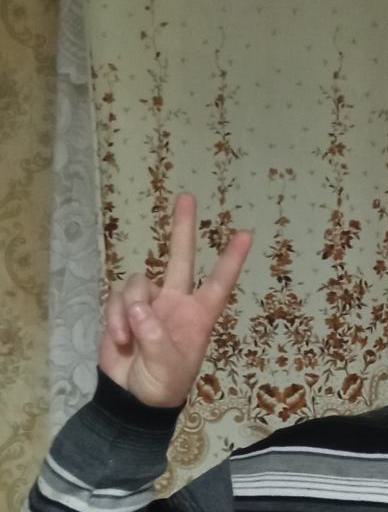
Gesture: peace